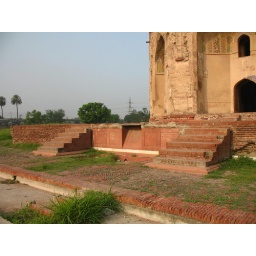
The water in the pools once overflowed over the red stone chaddar and into the the channel.